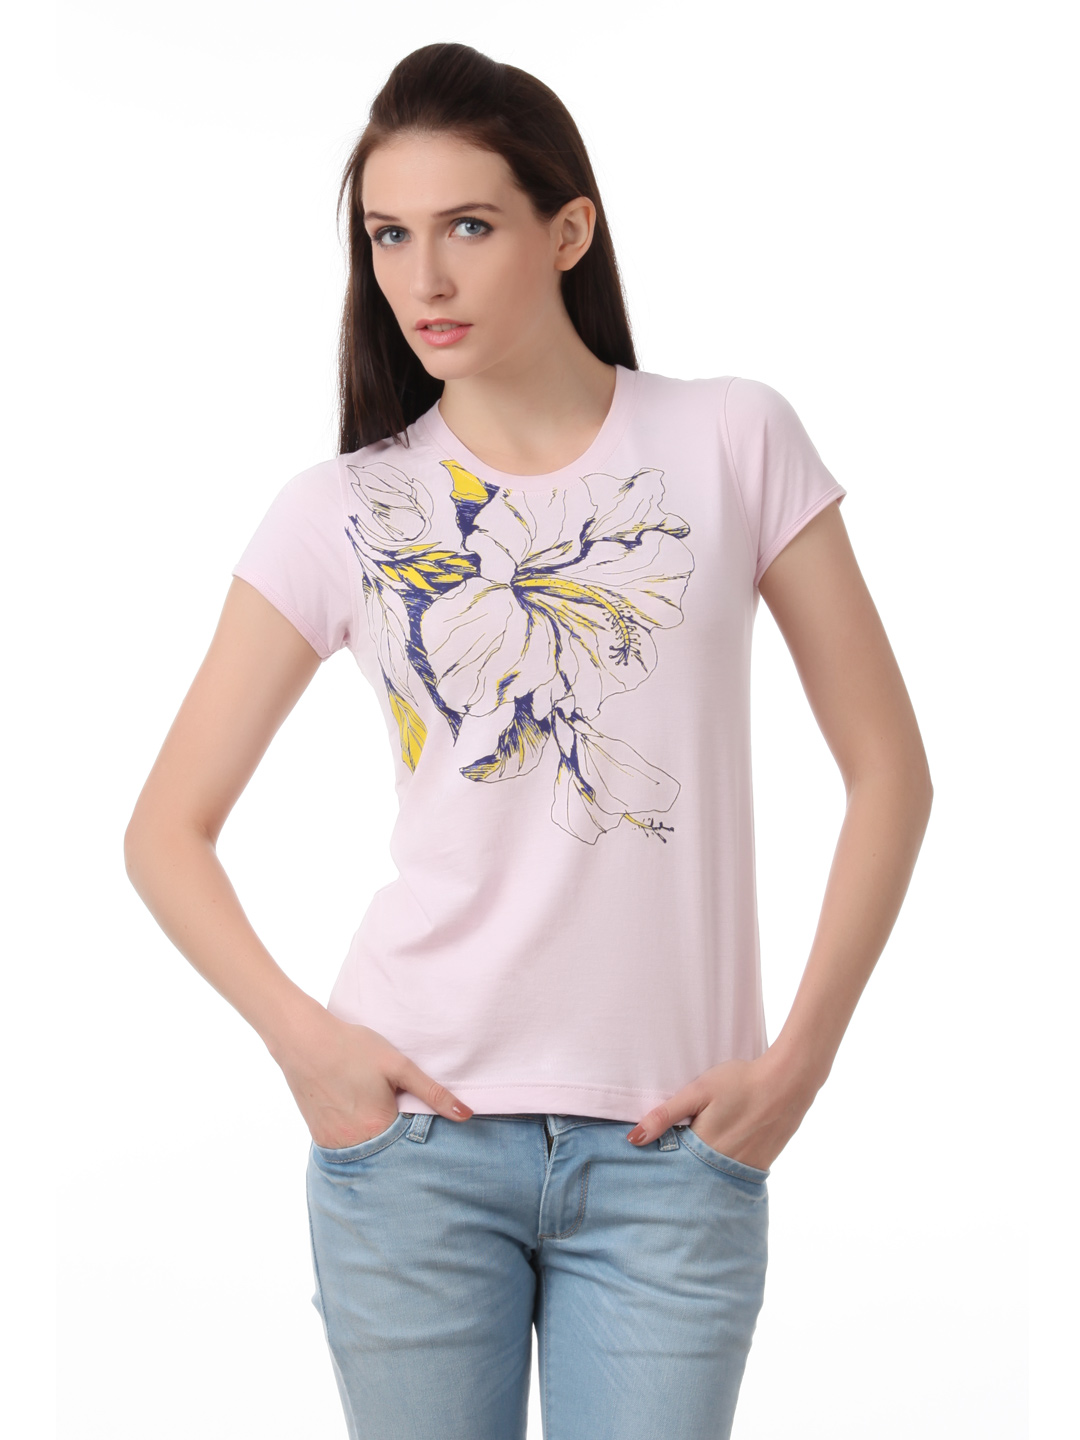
Myntra Women Pink T-shirt
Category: Apparel / Topwear / Tshirts
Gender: Women
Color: Pink
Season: Summer 2012
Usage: Casual